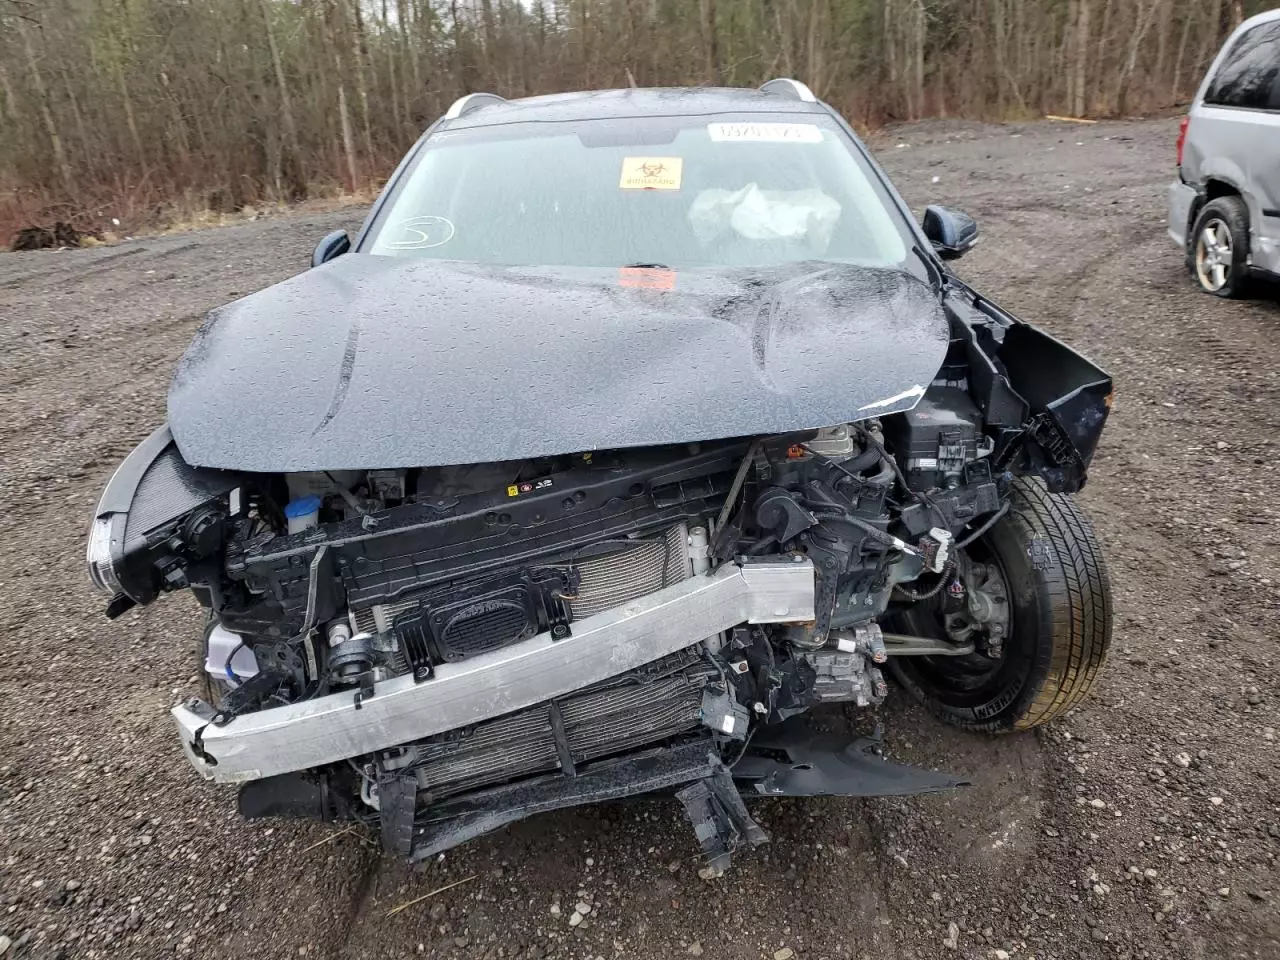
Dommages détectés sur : plaque d'immatriculation avant, pare-choc avant, feu avant droit, feu avant gauche, capot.
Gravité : majeur